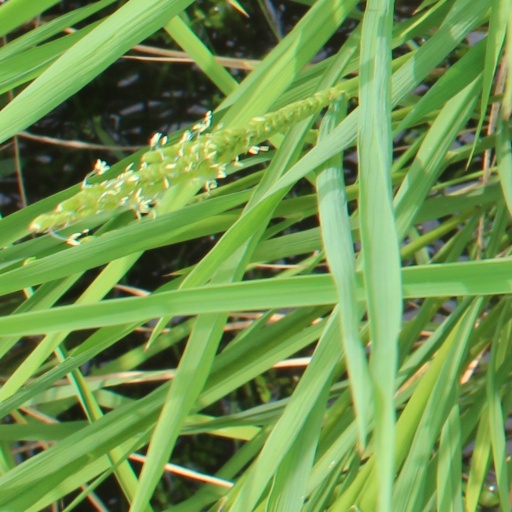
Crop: rice